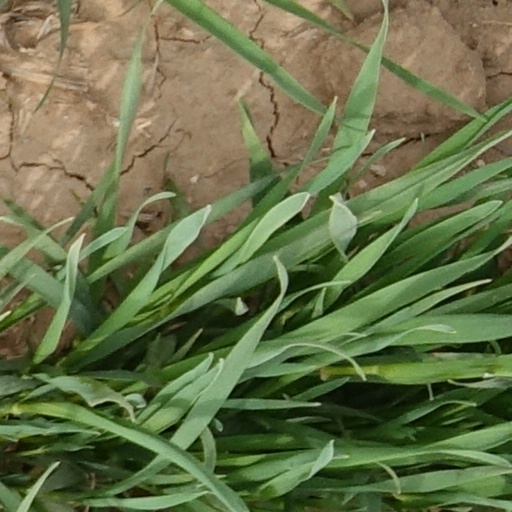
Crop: wheat